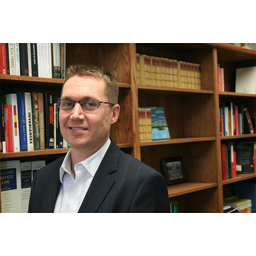
Label: paper